Maleficent (film)

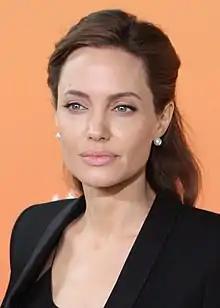
Angelina Jolie's performance was repeatedly acclaimed by critics.

"Maleficent" received mixed reviews from critics, who praised the performances (especially Jolie's), visual effects and costumes, but criticized the script and Stromberg's direction. The review aggregator website Rotten Tomatoes reported that the film had approval rating based on reviews, with an average rating of . According to its consensus, "Angelina Jolie's magnetic performance outshines "Maleficent"s dazzling special effects; unfortunately, the movie around them fails to justify all that impressive effort." On Metacritic, the film has a weighted average score of 56 out of 100 based on 44 critics, indicating "mixed or average reviews". Audiences polled by CinemaScore gave the film an "A" grade on a scale of A+ to F.